Lois Lane (Smallville)

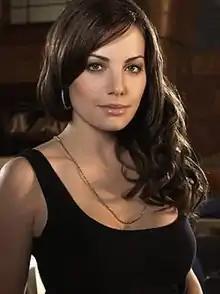
Erica Durance as Lois Lane

Lois Lane is a fictional character on the television series "Smallville"; she was portrayed continually by Erica Durance since her first appearance in the season four premier "Crusade" to the series finale. Durance began as a guest star in season four but was promoted to series regular status beginning in season five. The character of Lois Lane, first created for comic books by Jerry Siegel and Joe Shuster in 1938 to be the love interest for Clark Kent and his alter-ego Superman, was adapted to television in 2001 by Alfred Gough and Miles Millar - this is the fourth time the character has been adapted into a live-action television series.